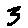
Label: 3